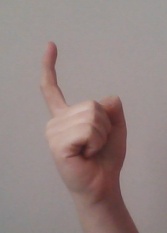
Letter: ra